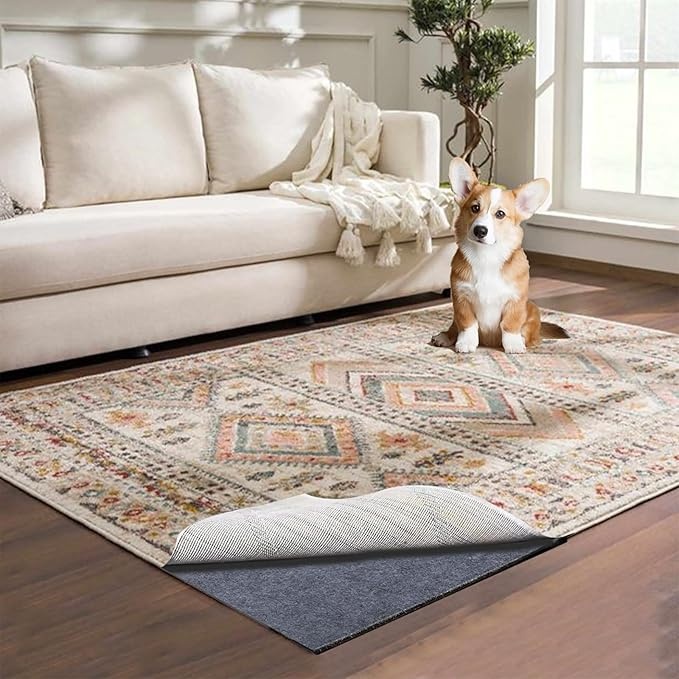
Waterproof Rug Pad, 5x8 ft Area Rug Non-Slip Carpet Pad, Non-Slip Rug Pads for All Floors and Finishes, Felt Pad for Hardwood Floors, Keeps Carpets in Place Soft and Safe
Brand: AEHISDHIE
Overview Product Dimensions : 96"L x 60"W Brand : AEHISDHIE Size : 5 x 8 Feet Color : Multi Color Shape : Rectangular
Category: Home & Garden > Household Supplies > Rug Pads